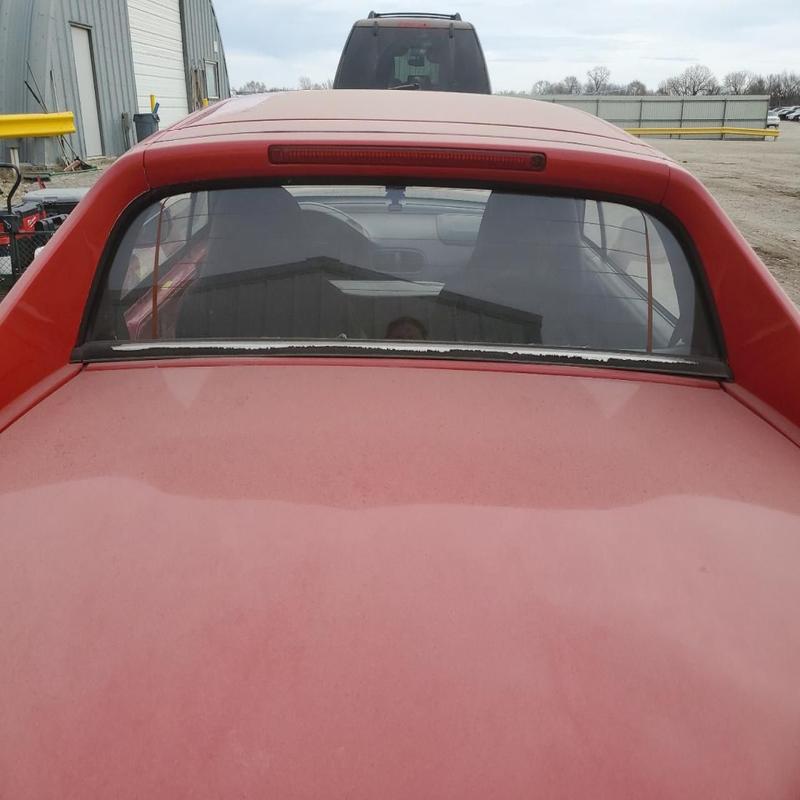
Aucun dommage détecté.
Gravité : aucun